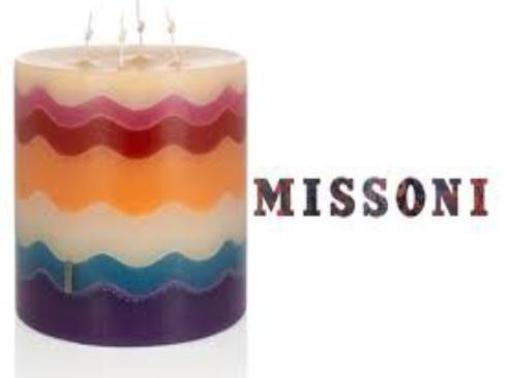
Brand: missoni
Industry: Clothes